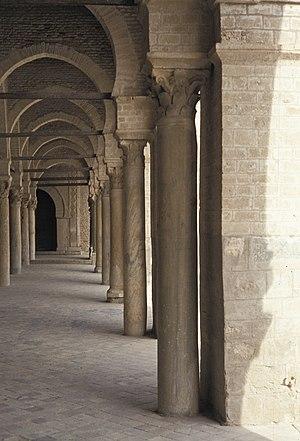
L'alignement désigne de manière générale l'ajustement d'objets les uns par rapport aux autres sur une même ligne droite :